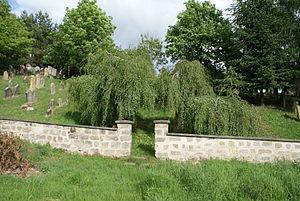
Veselice est une commune du district de Mladá Boleslav, dans la région de Bohême-Centrale, en République tchèque. Sa population s'élevait à 134 habitants en 2020.